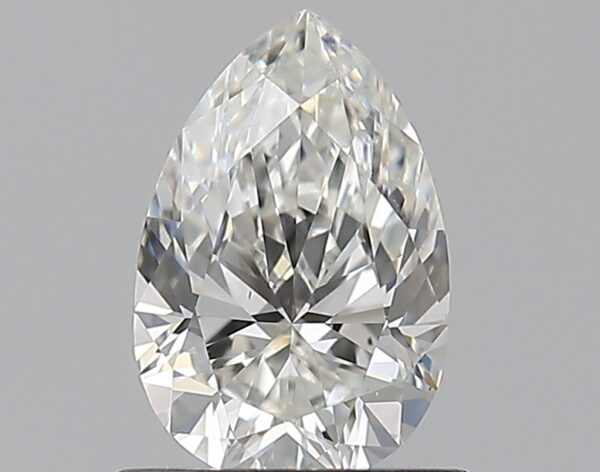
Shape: pear
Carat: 0.7
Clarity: VS2
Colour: G
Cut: EX
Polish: EX
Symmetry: EX
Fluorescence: N
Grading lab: GIA
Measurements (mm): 7.37 x 4.88 x 3.09